Magnology

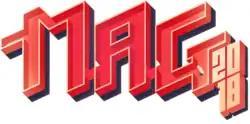

The MAG (originally known as MaGnology) is a community convention in Germany with a focus on various fan cultures, including video games, anime, manga, influencers, cosplay. The MAG convention is held annually in Erfurt, Germany. The inspiration for the current MAG concept as a community convention came from shareholders' experience at other, overcrowded conventions in Germany and their desire to create a comfortable space for fans to meet their favourite creators.